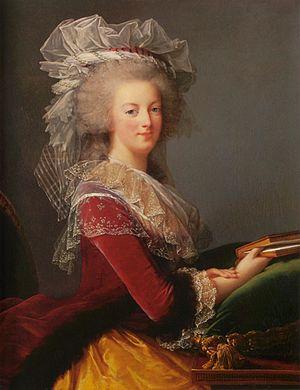
Portrait de Marie-Antoinette peint en 1785 pour le ministère des Affaires étrangères.
Pierre Benoît est un homme de science, architecte et naturaliste français de la première moitié du XIXᵉ siècle expatrié en Argentine. Des origines mystérieuses et de nombreux indices troublants le désignent comme un potentiel Louis XVII survivant, bien qu’il n’ait lui-même jamais fait état de telles prétentions.